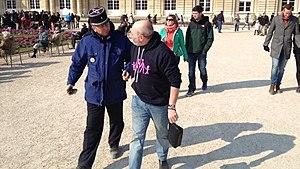
arrestation